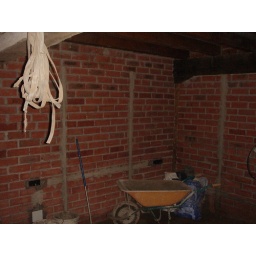
Back wall of bedroom 1, black boxes on the wall for power sockets over beside tables.